Greeks in Albania

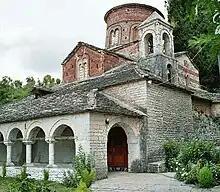
Dormition of the Theotokos Church, Labovë e Kryqit, a pilgrimage site. The present form of the church was built in the 10th century and was renovated several times after.

Christianity spread in the late Roman Empire, and throughout much of Medieval and Modern history, the Christian faith has been a significant part of the identity of Greeks in what became Albania and elsewhere. After the Great Schism, Albania was divided between the Western (Catholic) and Eastern (Orthodox) rites, with much of the Southern regions where Greeks resided being loyal to the Orthodox rite. During the Ottoman era, the Orthodox population, to which most Greeks belonged, was treated according to the Ottoman millet system which privileged Muslims and disadvantaged Christians as second class citizens who received fewer political, social, and economic rights. Orthodox Christianity during the Ottoman period remained dominant in many areas and became an important reason for preserving the Greek language, which was also the language of trade. In Himara, during part of this period, the local Greek population were Catholics of the Eastern rite due to alliances with Western and Catholic European powers, although they reverted to Greek Orthodoxy ultimately. Greek-Orthodox missionary Cosmas of Aetolia traveled across much of Southern Albania in a mission to preserve the Orthodox faith there, and was executed as a Russian agent in the process. Due to reforms in the late Ottoman Empire and its ultimate collapse, legal discrimination against Christians in favor of Muslims was reduced and ceased entirely in the late 19th and early 20th centuries.